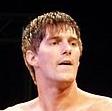
Age: 23